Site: brandenburg
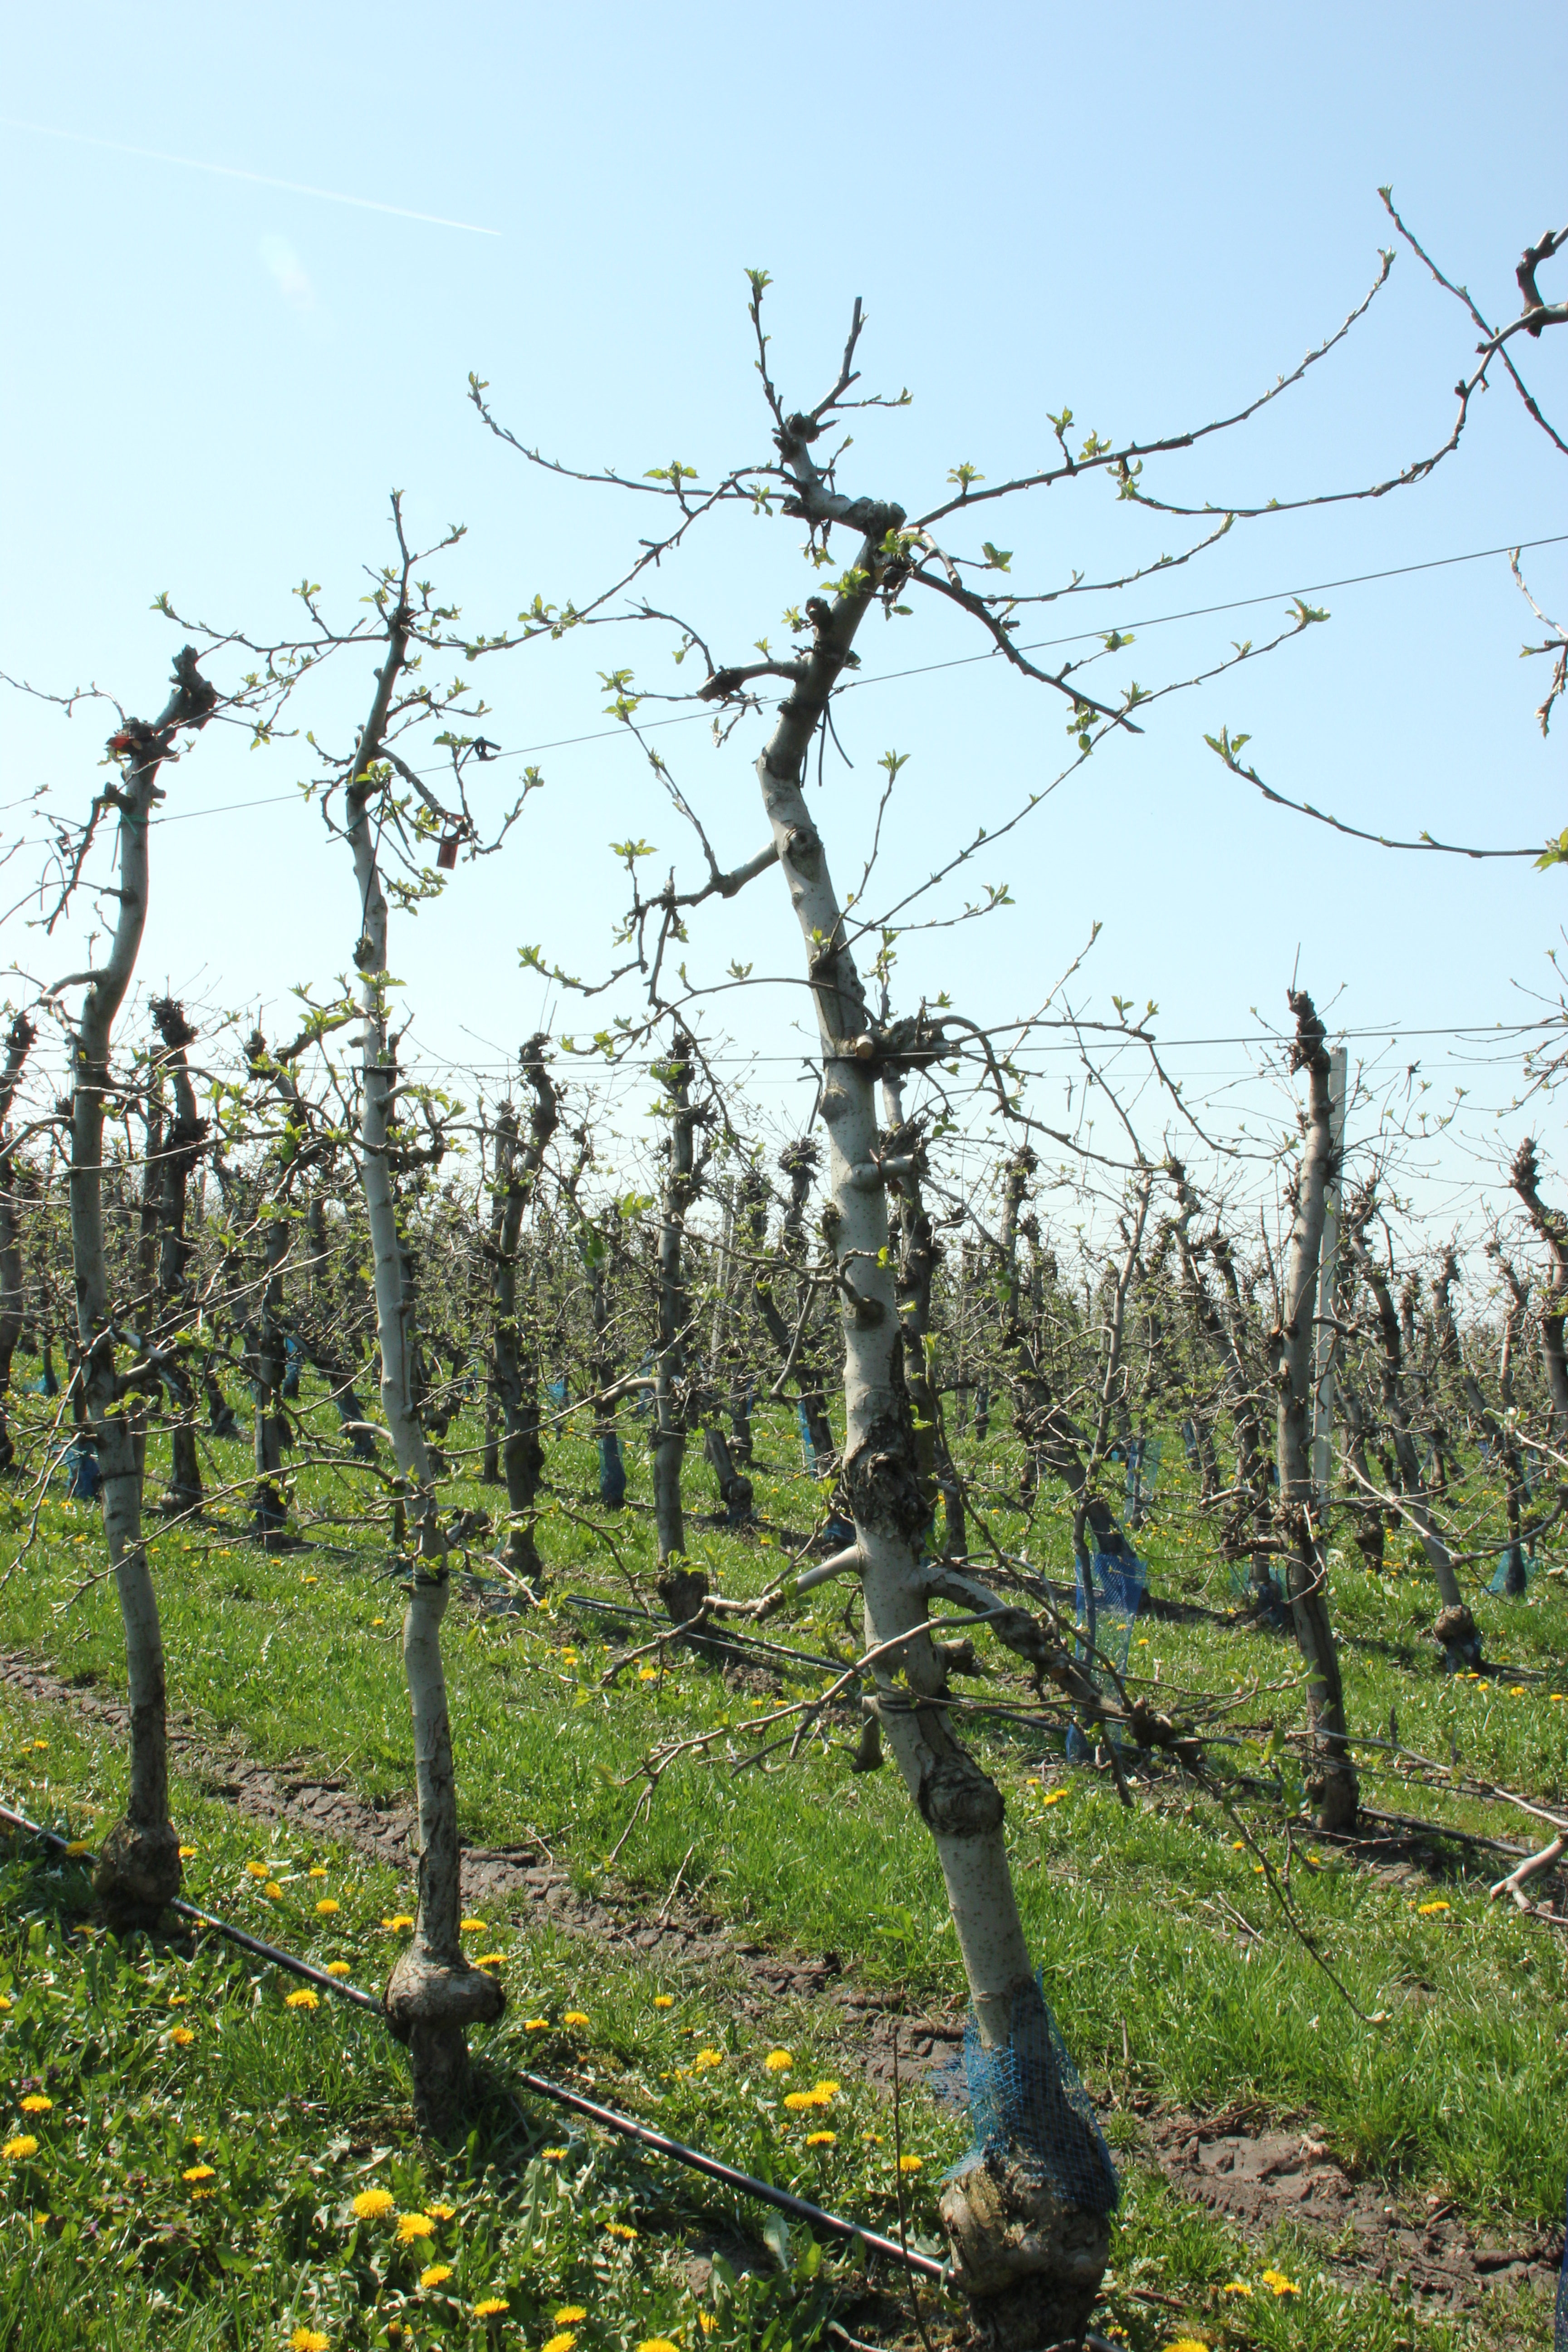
Growth stage (BBCH 56): Inflorescence emergence